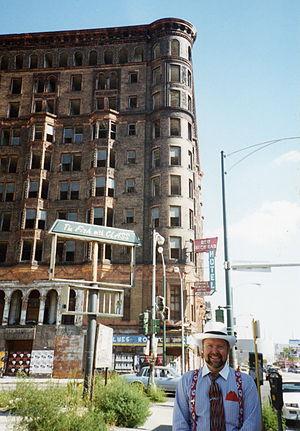
Alphonse Capone, dit Al Capone, né à Brooklyn le 17 janvier 1899 et mort à Miami Beach le 25 janvier 1947, est un des plus célèbres gangsters américains du XXᵉ siècle. Surnommé « Scarface », il fait fortune dans le trafic d'alcool de contrebande durant la prohibition dans les années 1920.